Azawad

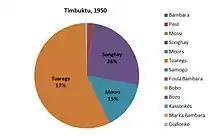
Timbuktu census in 1950

The local climate is desert or semi-desert. Reuters wrote of the terrain: "Much of the land is the Sahara desert at its most inhospitable: rock, sand dunes and dust scored by shifting tracks." Some definitions of Azawad also include parts of northern Niger and southern Algeria, adjacent areas to the south and the north though in its declaration of independence, the MNLA did not advance territorial claims on those areas.